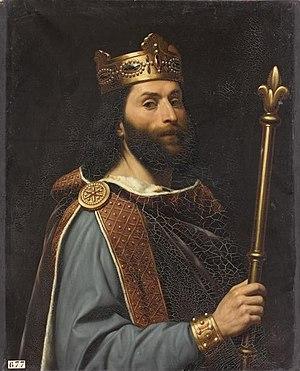
Cette page dresse une liste de personnalités mortes au cours de l'année 879 :